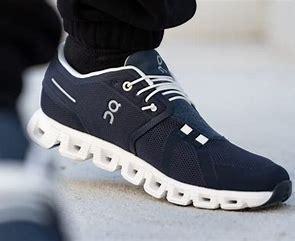
Brand: ON
Model: Cloud 5